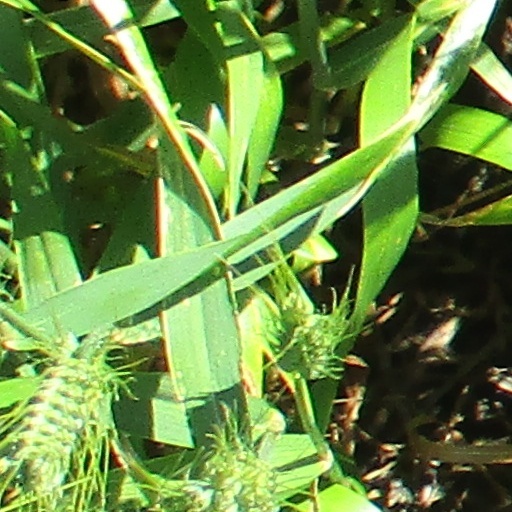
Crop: wheat